PODS (company)

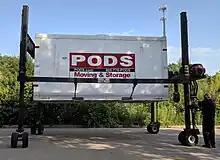

In February 2007, PODS was acquired by Bahrain-based investment firm Arcapita for $451.4 million.